Jacob de Wit

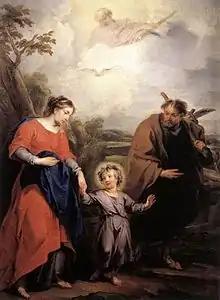
"Holy Family and Trinity" (1726) by Jacob de Wit

Jacob de Wit (19 December 1695 – 12 November 1754) was a Dutch artist and interior decorator who painted many religious scenes.